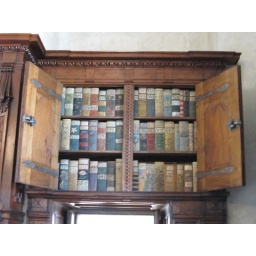
Old records in books at prague castle